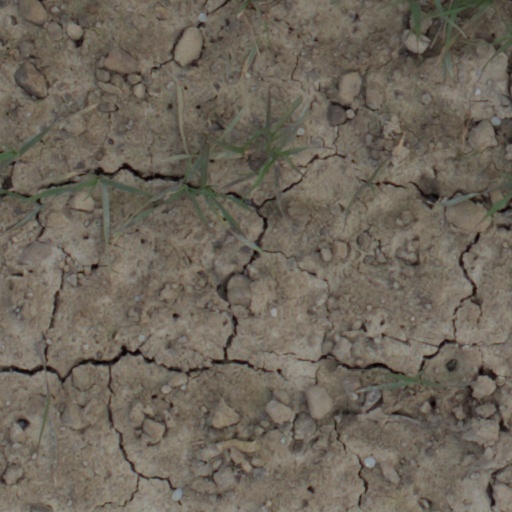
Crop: wheat